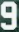
Number: 9